Queen Elizabeth's Grammar School, Ashbourne

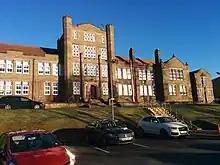
The school

There are two buildings at the sixth form centre, where sixth form studies are taught, such as psychology, sociology and economics. An extension to the sixth form centre has now been added which is now open to staff and pupils, including a new information technology suite.